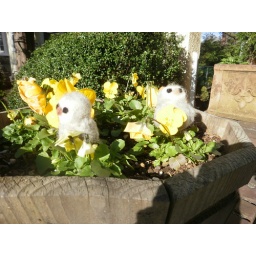
Lord Byron and his bird friend bask in the sun in a flower pot of flowers.